American Society of Civil Engineers

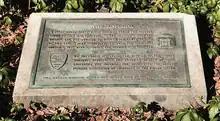
Plaque at the former site of the Rotunda, where ASCE was founded

During this same period of association incorporations in the 1840s, attempts were again made at organizing an American engineer association. They succeeded at first with the Boston Society of Civil Engineers, organized in 1848, and then in October 1852, with an effort to organize a Society of Civil Engineers and Architects in New York. Led by Alfred W. Craven, Chief Engineer of the Croton Aqueduct and future ASCE president, the meeting resolved to incorporate the society under the name "American Society of Civil Engineers And Architects". The founding meeting was held on November 5, 1852 in the offices of the Croton Aqueduct Department at the Rotunda in City Hall Park, Manhattan. Membership eligibility was restricted to "civil, geological, mining and mechanical Engineers, architects, and other persons who, by profession, are interested in the advancement of science." James Laurie was elected the society's first president. At an early meeting of the Board of Direction in 1852, instructions were given for the incorporation of the "American Society of Civil Engineers and Architects" but this was the proper steps were never taken, and therefore this name never legally belonged to the association. The ASCE held its first meetings at the Croton Aqueduct Department building in City Hall Park. The meetings only went through 1855 and with the advent of the American Civil War, the society suspended its activities.